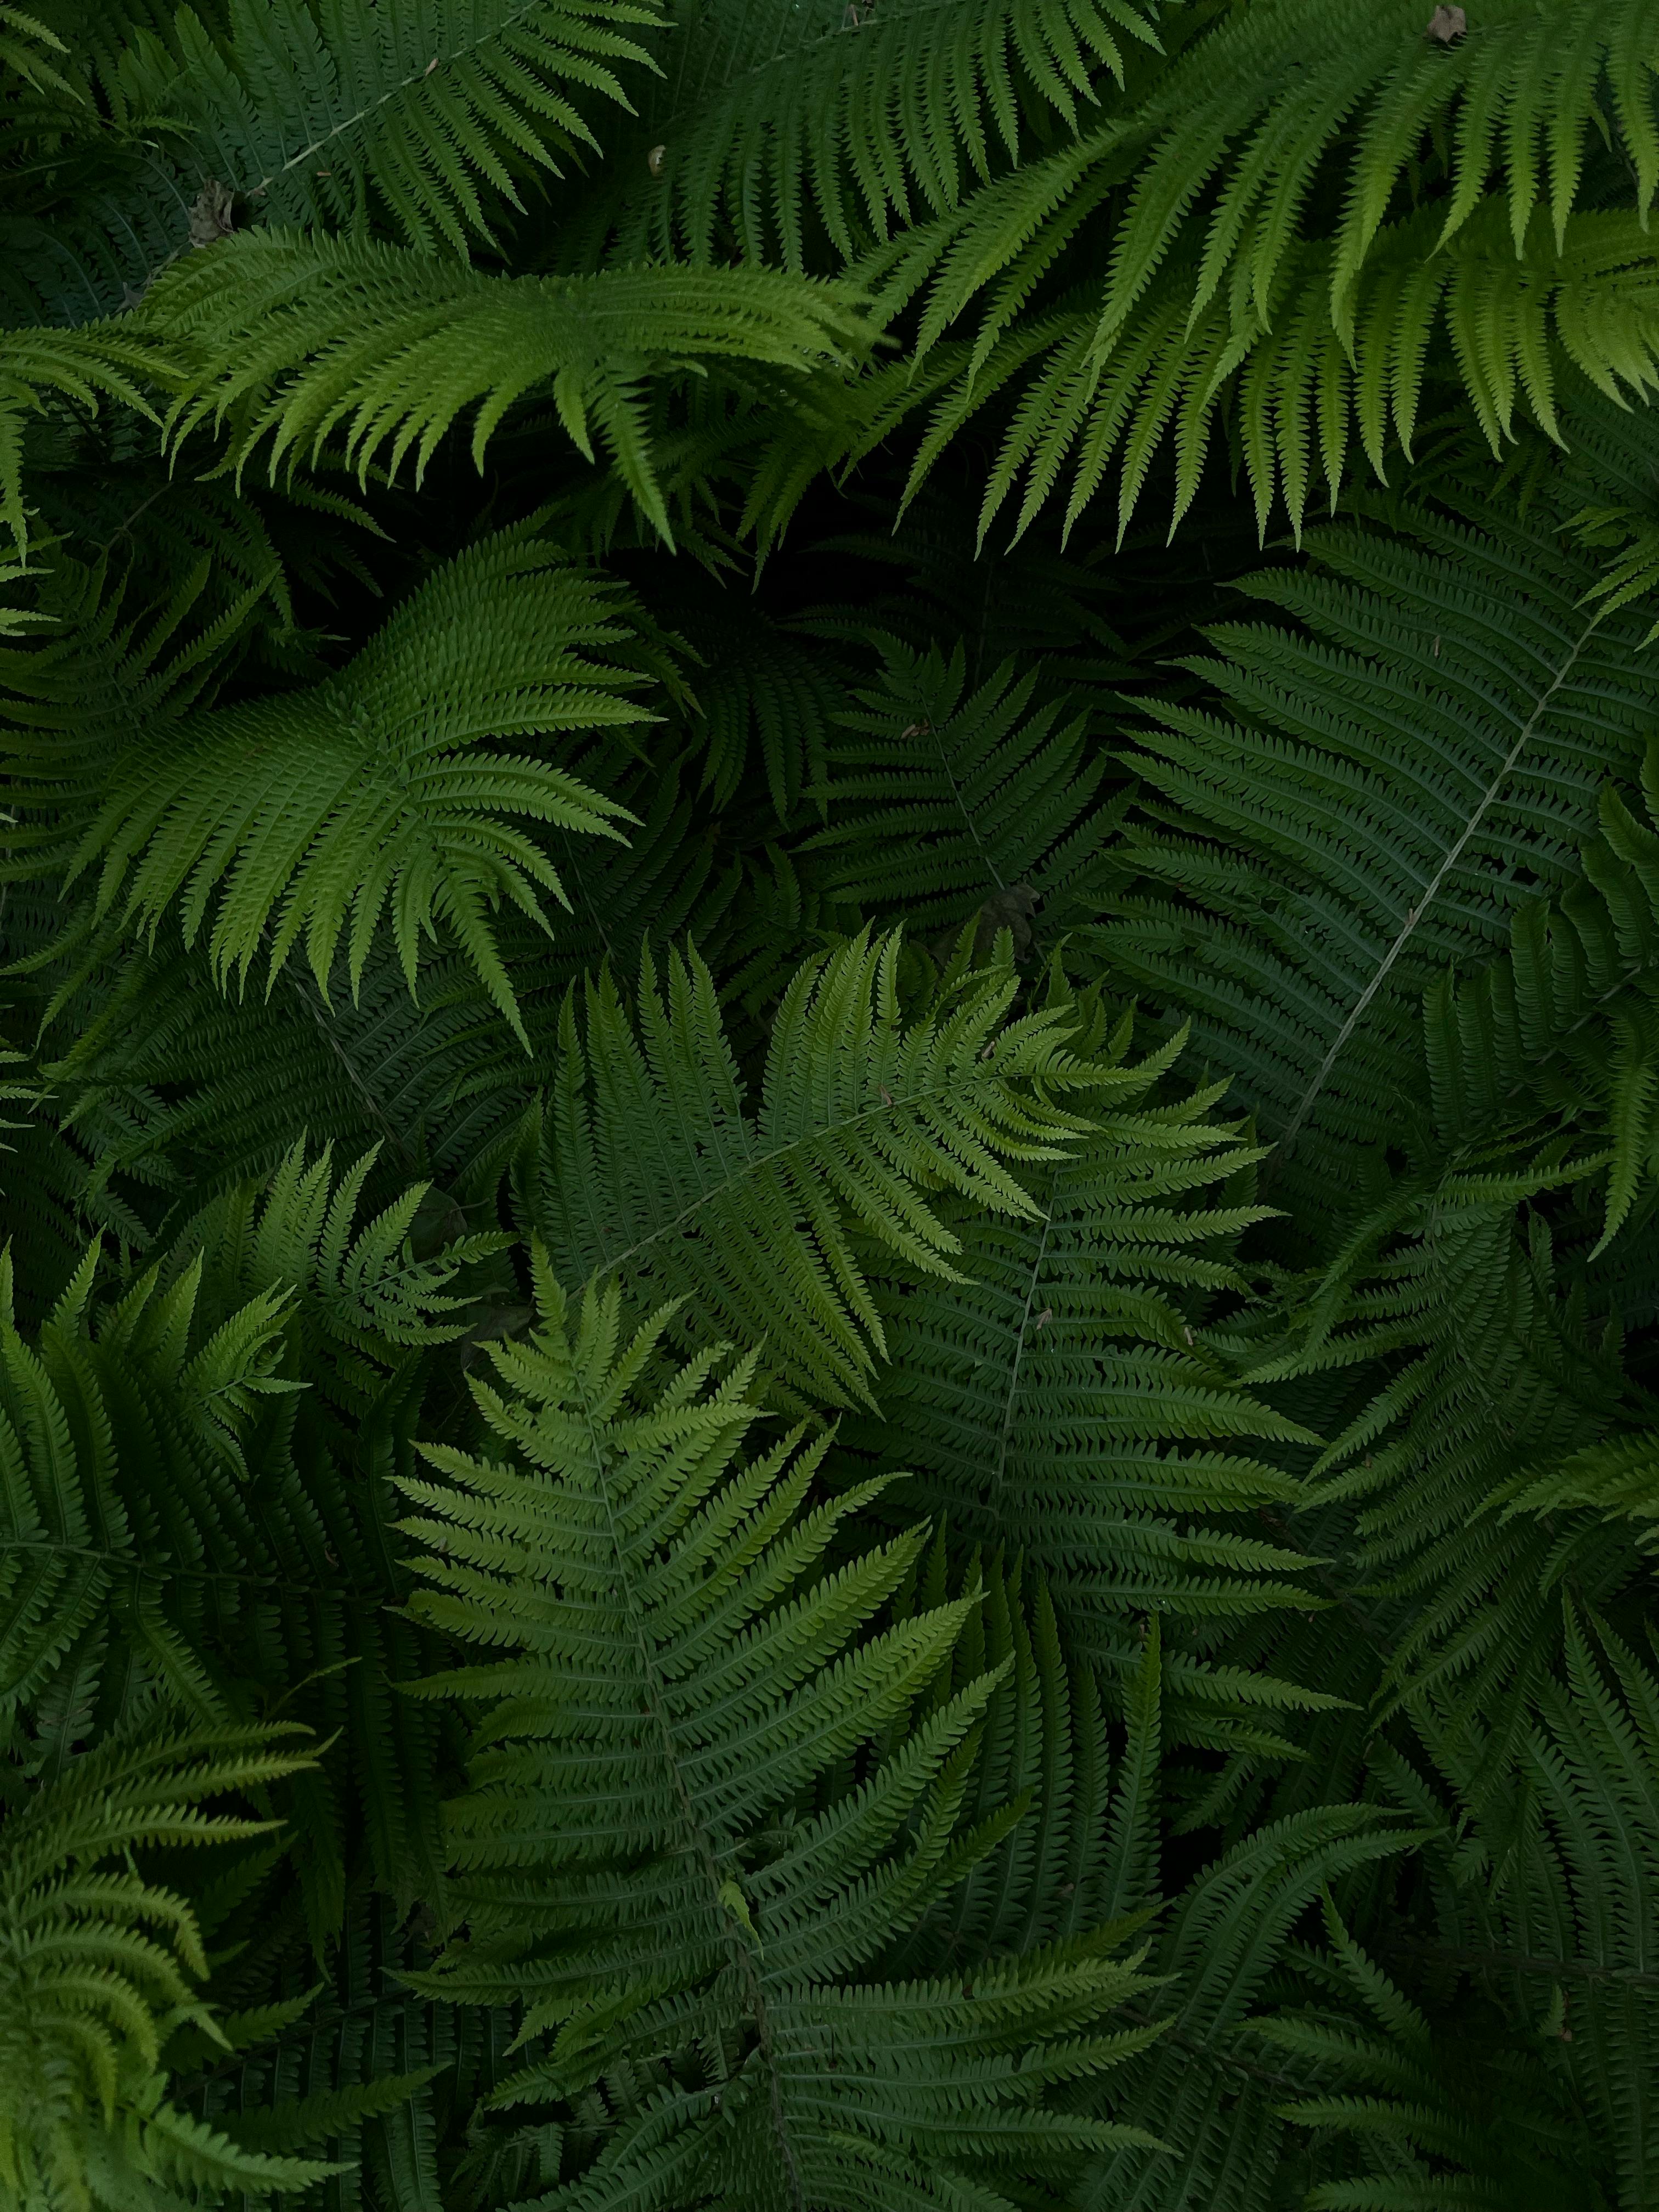
natural, plant, leaf, botany, terrestrial plant, organism, vegetation, groundcover, grass, evergreen, ostrich fern, flowering plant, ferns and horsetails, forest, spruce fir forest, temperate broadleaf and mixed forest, subshrub, conifer, fern, shrub, jungle, woodland, tropical and subtropical coniferous forests, Northern hardwood forest, old growth forest, valdivian temperate rain forest, temperate coniferous forest, pine family, rainforest, trunk, fir, pine, landscape, twig, plant stem, path, vascular plant, Yellow fir, tree, Gnetae